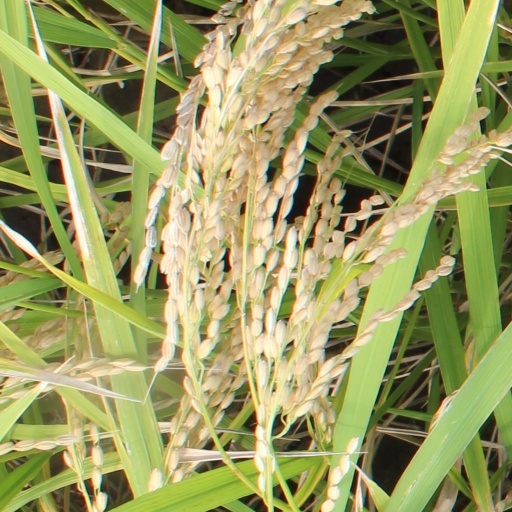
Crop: rice